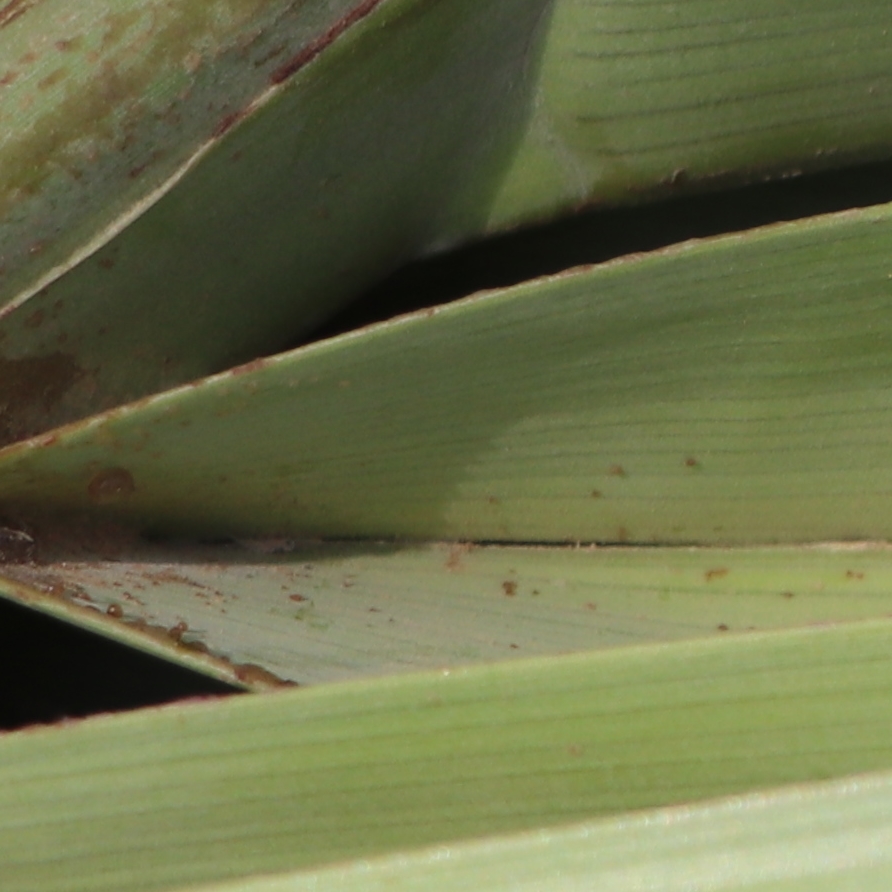
Label: Honey